The Black Angels (band)

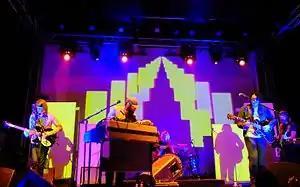
The Black Angels live in Texas 2014

The Black Angels are an American psychedelic rock band from Austin, Texas. Formed in May 2004, they took their name from the Velvet Underground's "The Black Angel's Death Song". They have released six studio albums and one compilation album.